Gann Church

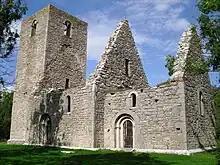
Gann Church ("Ganns Ödekyrka")

Gann Church ruin (Swedish: "Ganns Ödekyrka") is the ruin of an abandoned church ("ödekyrka") in Lärbro "socken" on the Swedish island of Gotland. The stone church was built in the 13th century and presumed abandoned in the 16th century.